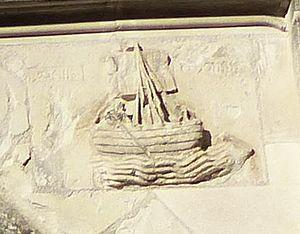
Bateau gravé sur le portail de l'église Saint-Symphorien de Fondettes
L'histoire de Fondettes, une commune française d'Indre-et-Loire, se déploie sur plusieurs millénaires, depuis le néolithique. L'exploration archéologique révèle, à la fin de l'âge du fer, une occupation permanente du site sous la forme d'une agglomération fortifiée, l'oppidum de Montboyau. Plusieurs structures, dont un pont construit à l'époque gallo-romaine et quatre villæ érigées au cours de la période tardo-antique, montrent la continuité de l'utilisation de ce territoire tourangeau. Au Moyen Âge, la paroisse de Fondettes, fondée autour de l'an mil, est un fief de faible importance, qui relève successivement de plusieurs seigneuries, notamment celle du comte d'Anjou Foulques Nerra, puis celle des Maillé et enfin celle de Martigny. La paroisse fondettoise connaît pendant la Renaissance la confrontation entre les ligueurs et les troupes d'Henri IV, puis à la fin de la période moderne, au XVIIIᵉ siècle, en 1774, une révolte populaire de subsistance. En 1790, la petite paroisse tourangelle, dont la population atteint alors près de 2 000 habitants, fait l'objet d'un changement de statut et devient une commune.
Fondettes est une commune française du département d'Indre-et-Loire en région Centre-Val de Loire.
La construction initiale de l'église Saint-Symphorien de Fondettes remonte au XIIᵉ siècle. L'apparence actuelle est le fruit des modifications apportées au XIIIᵉ et XVᵉ siècles. L’édifice est composé d’une nef de trois travées fermées à l’Est par un chœur et une abside et dispose de deux chapelles.